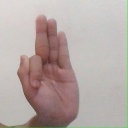
अक्षर: फ